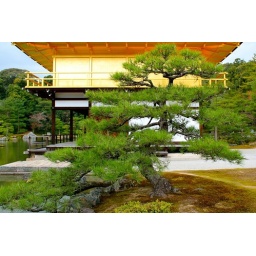
A pine tree near Kinkaku-ji (Golden Pavilion) Kyoto Japan